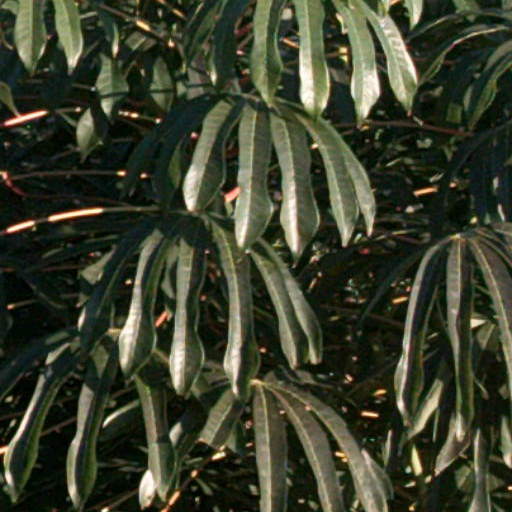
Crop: cassava